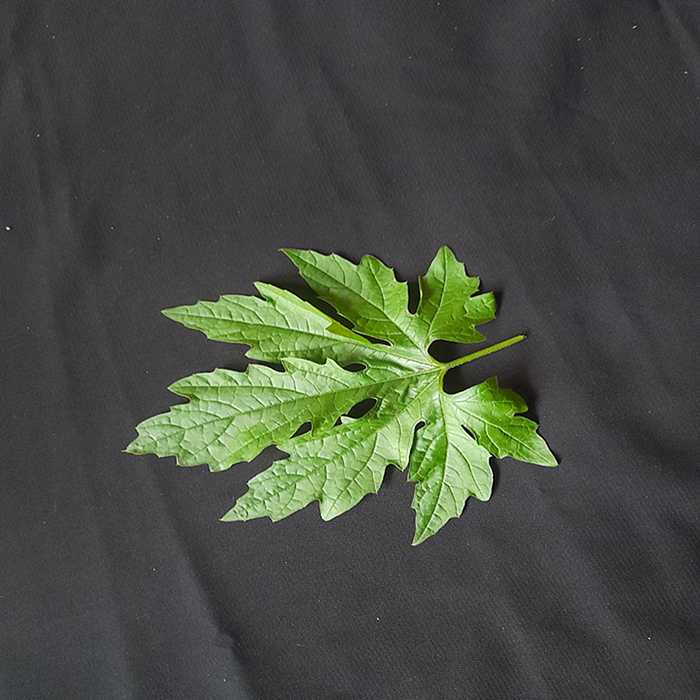
Plant: Bitter Gourd
Label: Fresh leaf